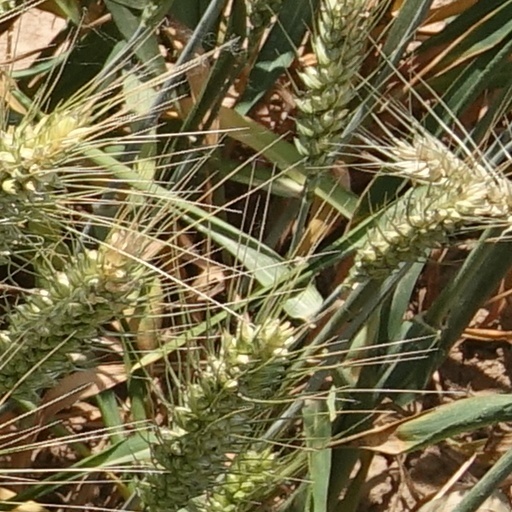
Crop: wheat